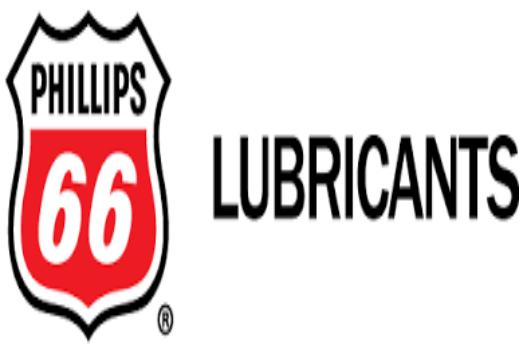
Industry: Transportation